Gary Ward (outfielder)

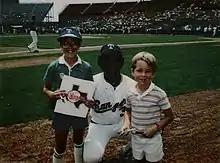
Ward with two fans in 1985

Ward was named the American League Rookie of the Year by "Baseball Digest" in 1981, and he also was named Twins Player of the Year and Most Improved Player in 1982. That season, he batted .289, with 28 home runs, 91 runs batted in, and a .519 slugging average. In 1983, he hit .278 with 19 home runs and 88 RBI, and he led all outfielders with 24 assists—the most for an American League outfielder since 1944. He was traded to the Rangers at the end of the season.